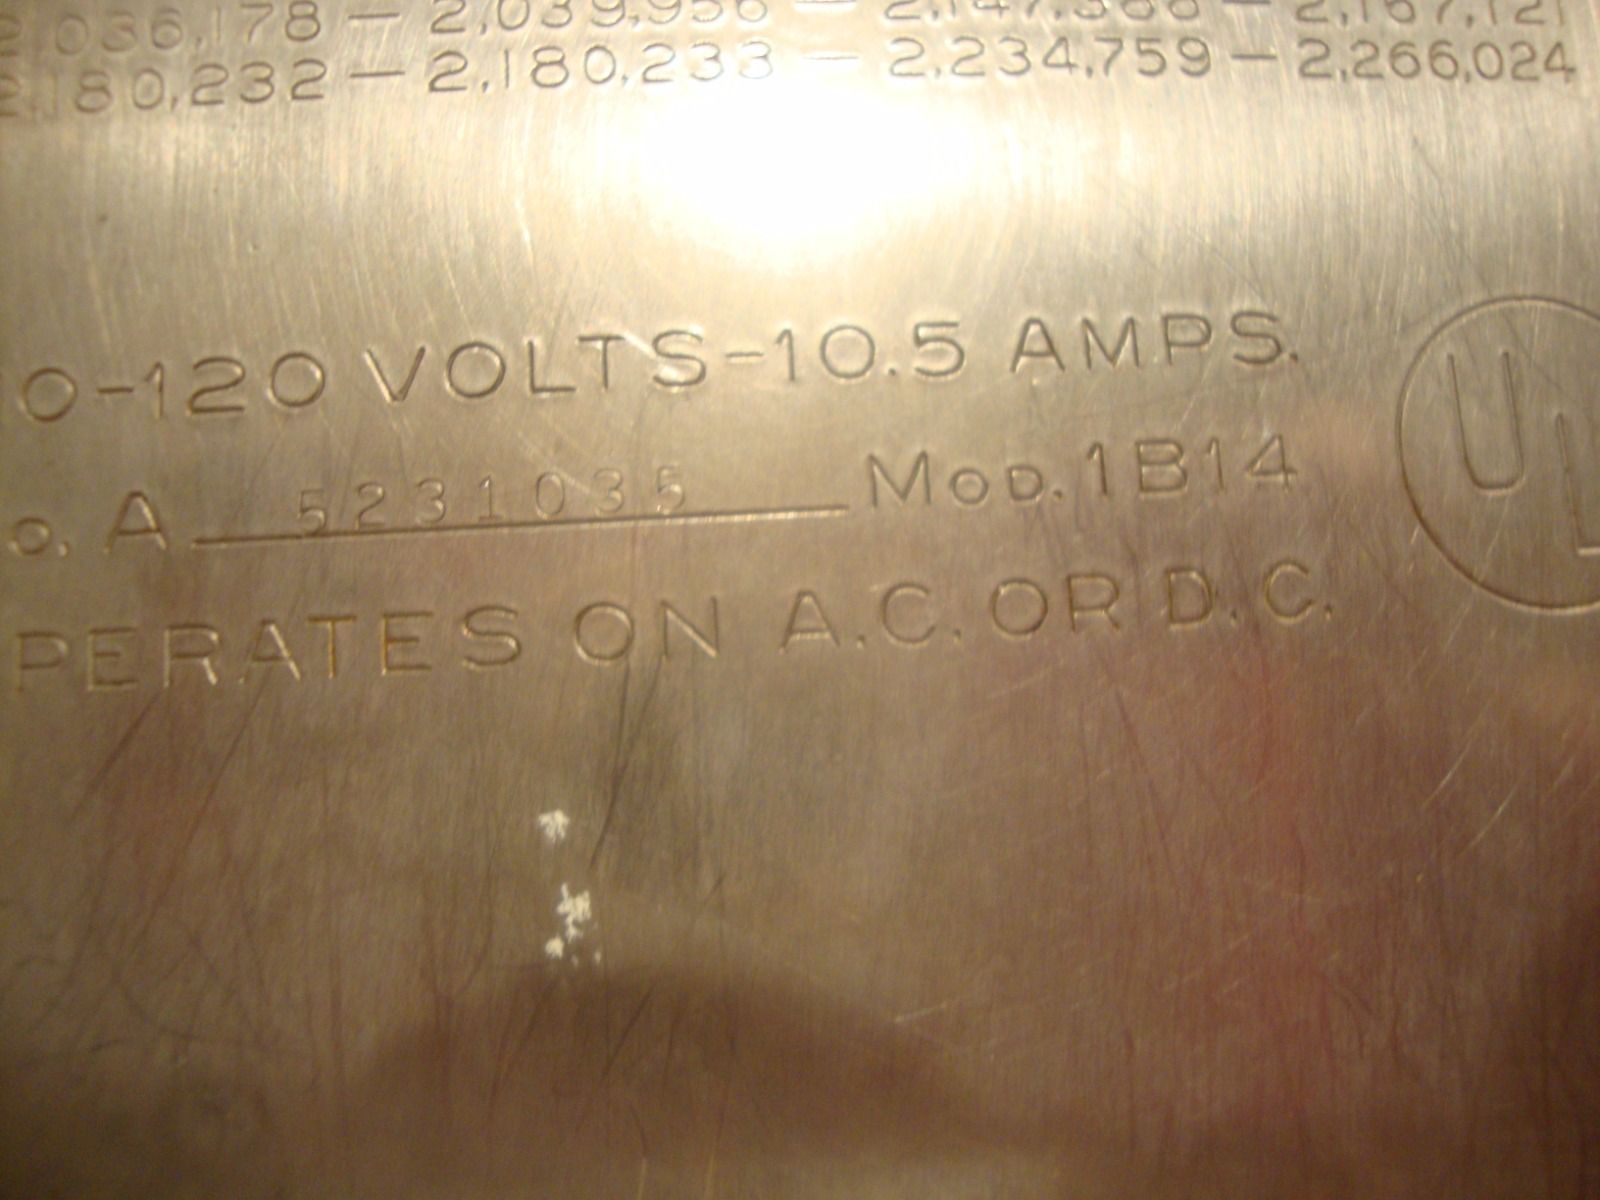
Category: toaster